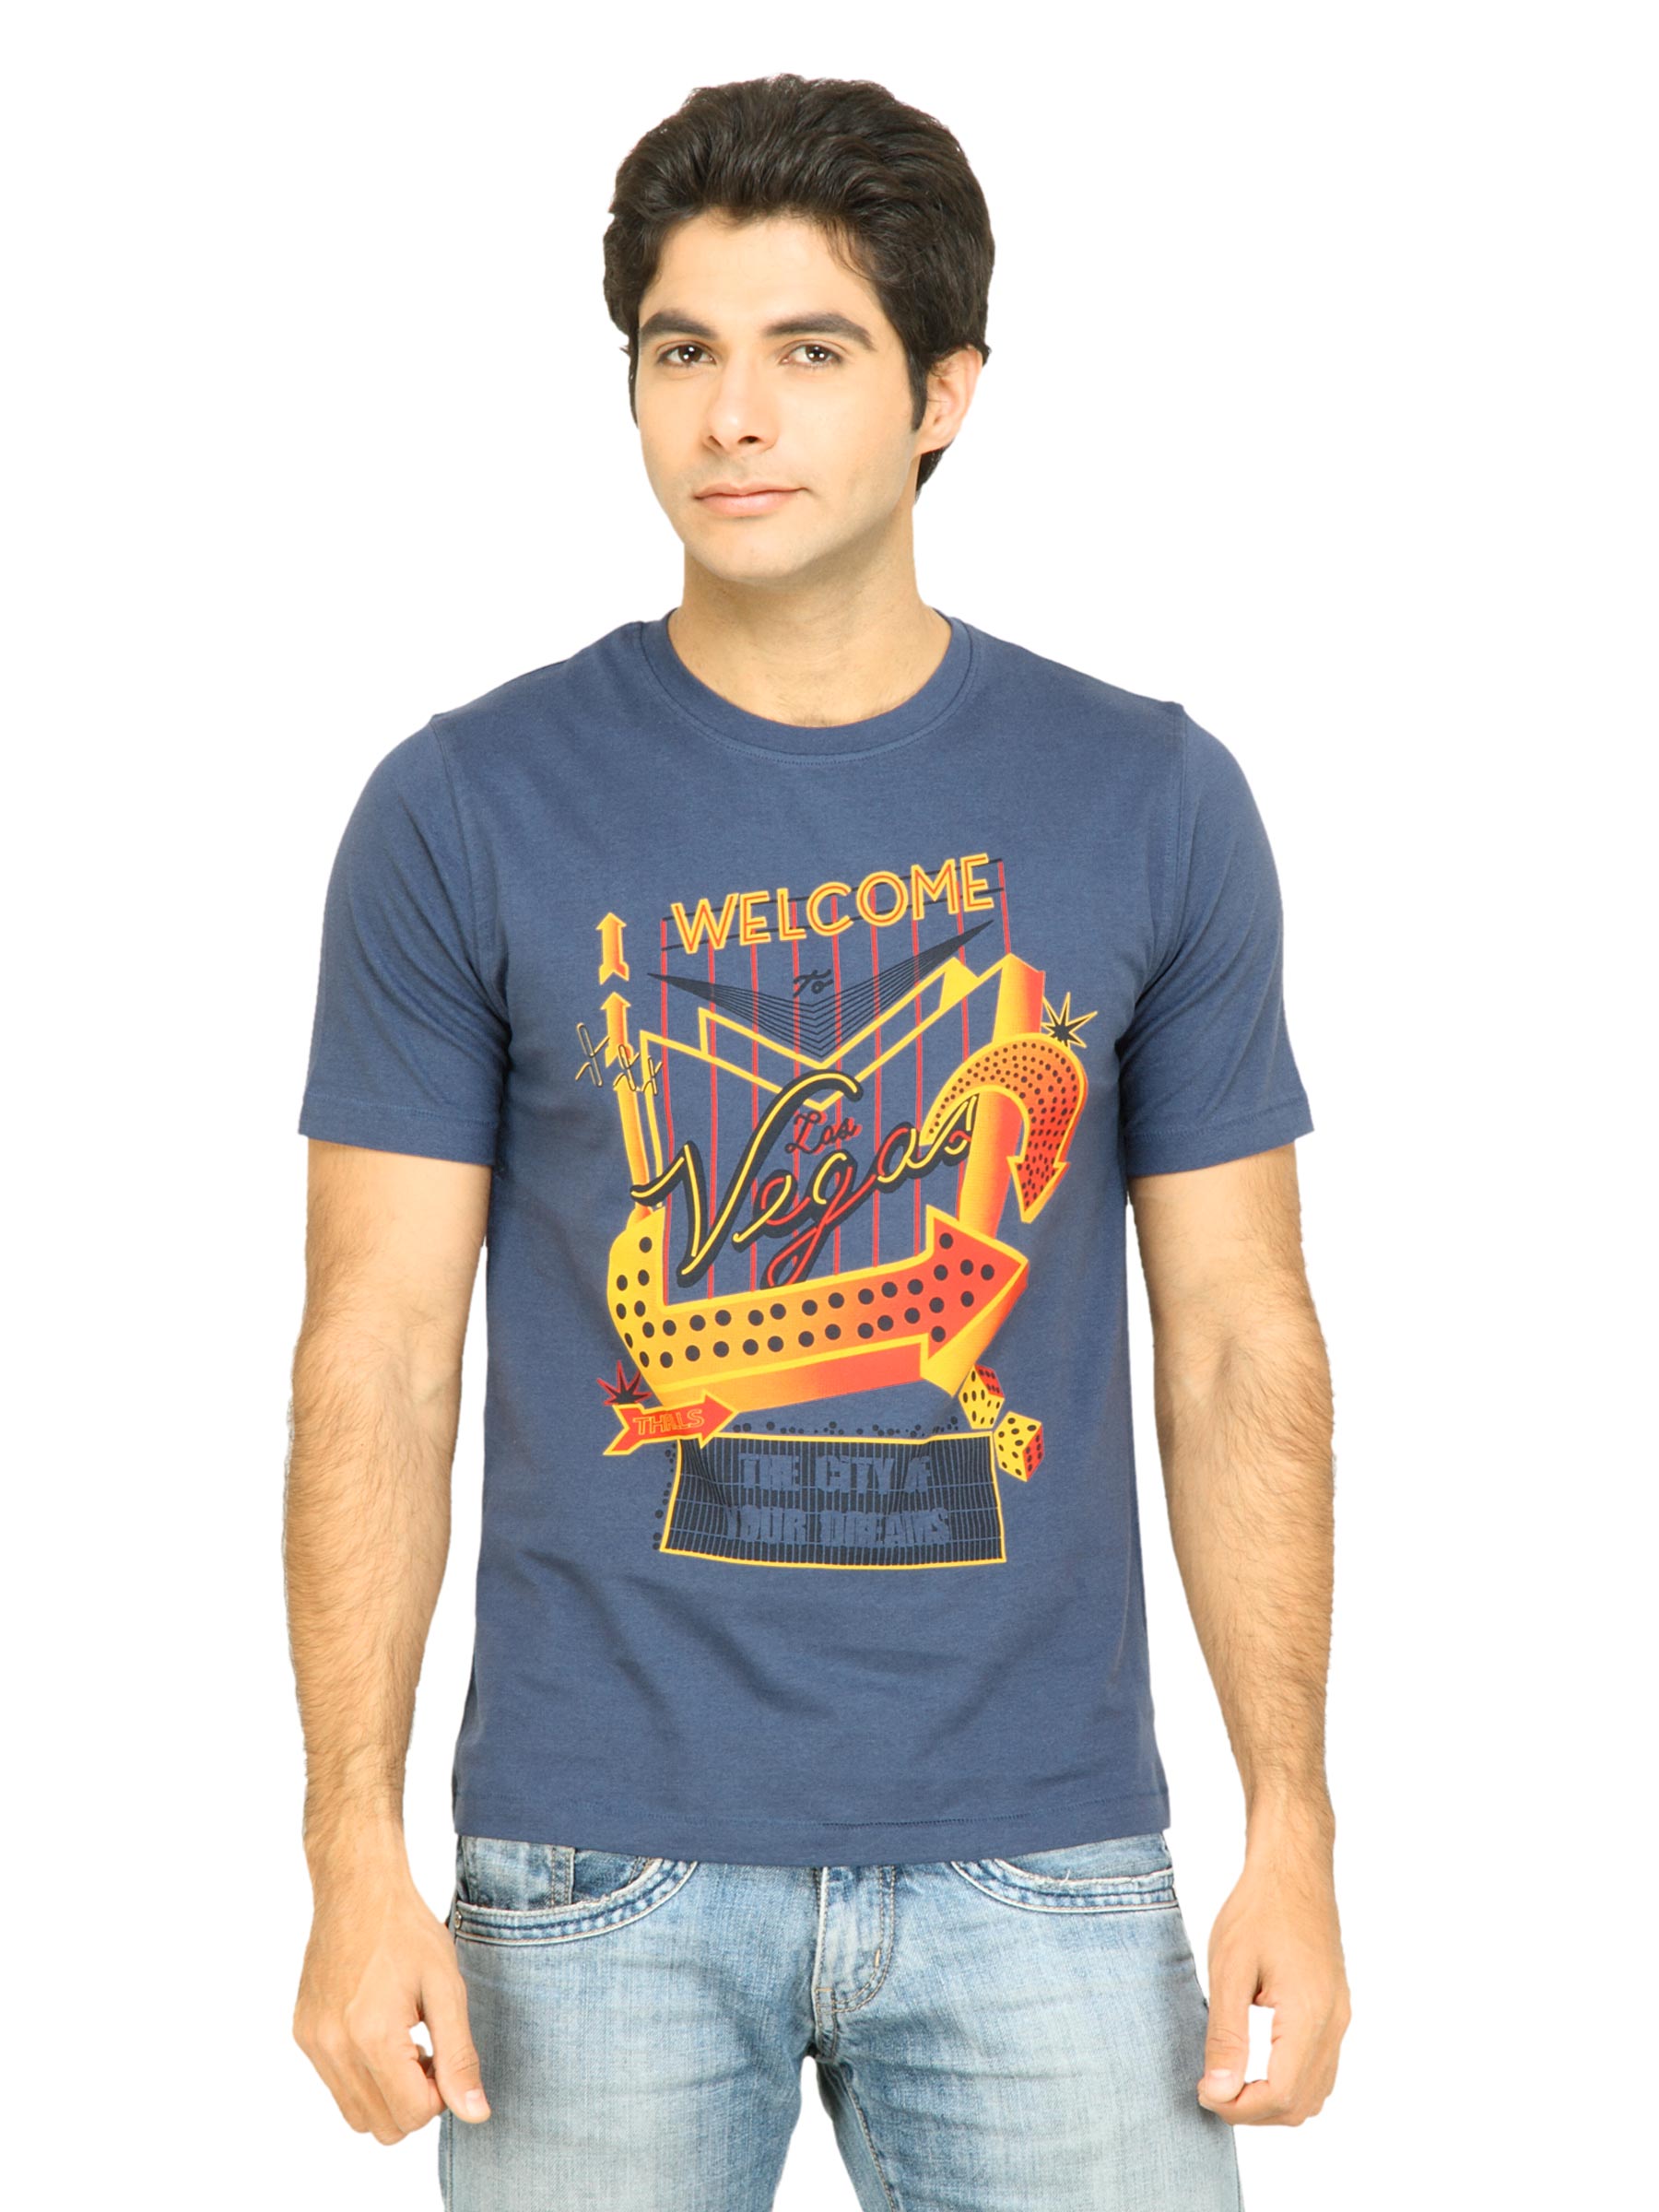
Locomotive Men Printed Navy Blue T-shirt
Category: Apparel / Topwear / Tshirts
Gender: Men
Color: Navy Blue
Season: Fall 2011
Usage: Casual